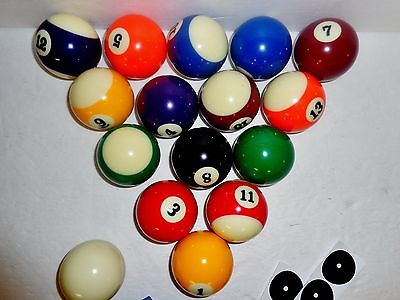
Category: table